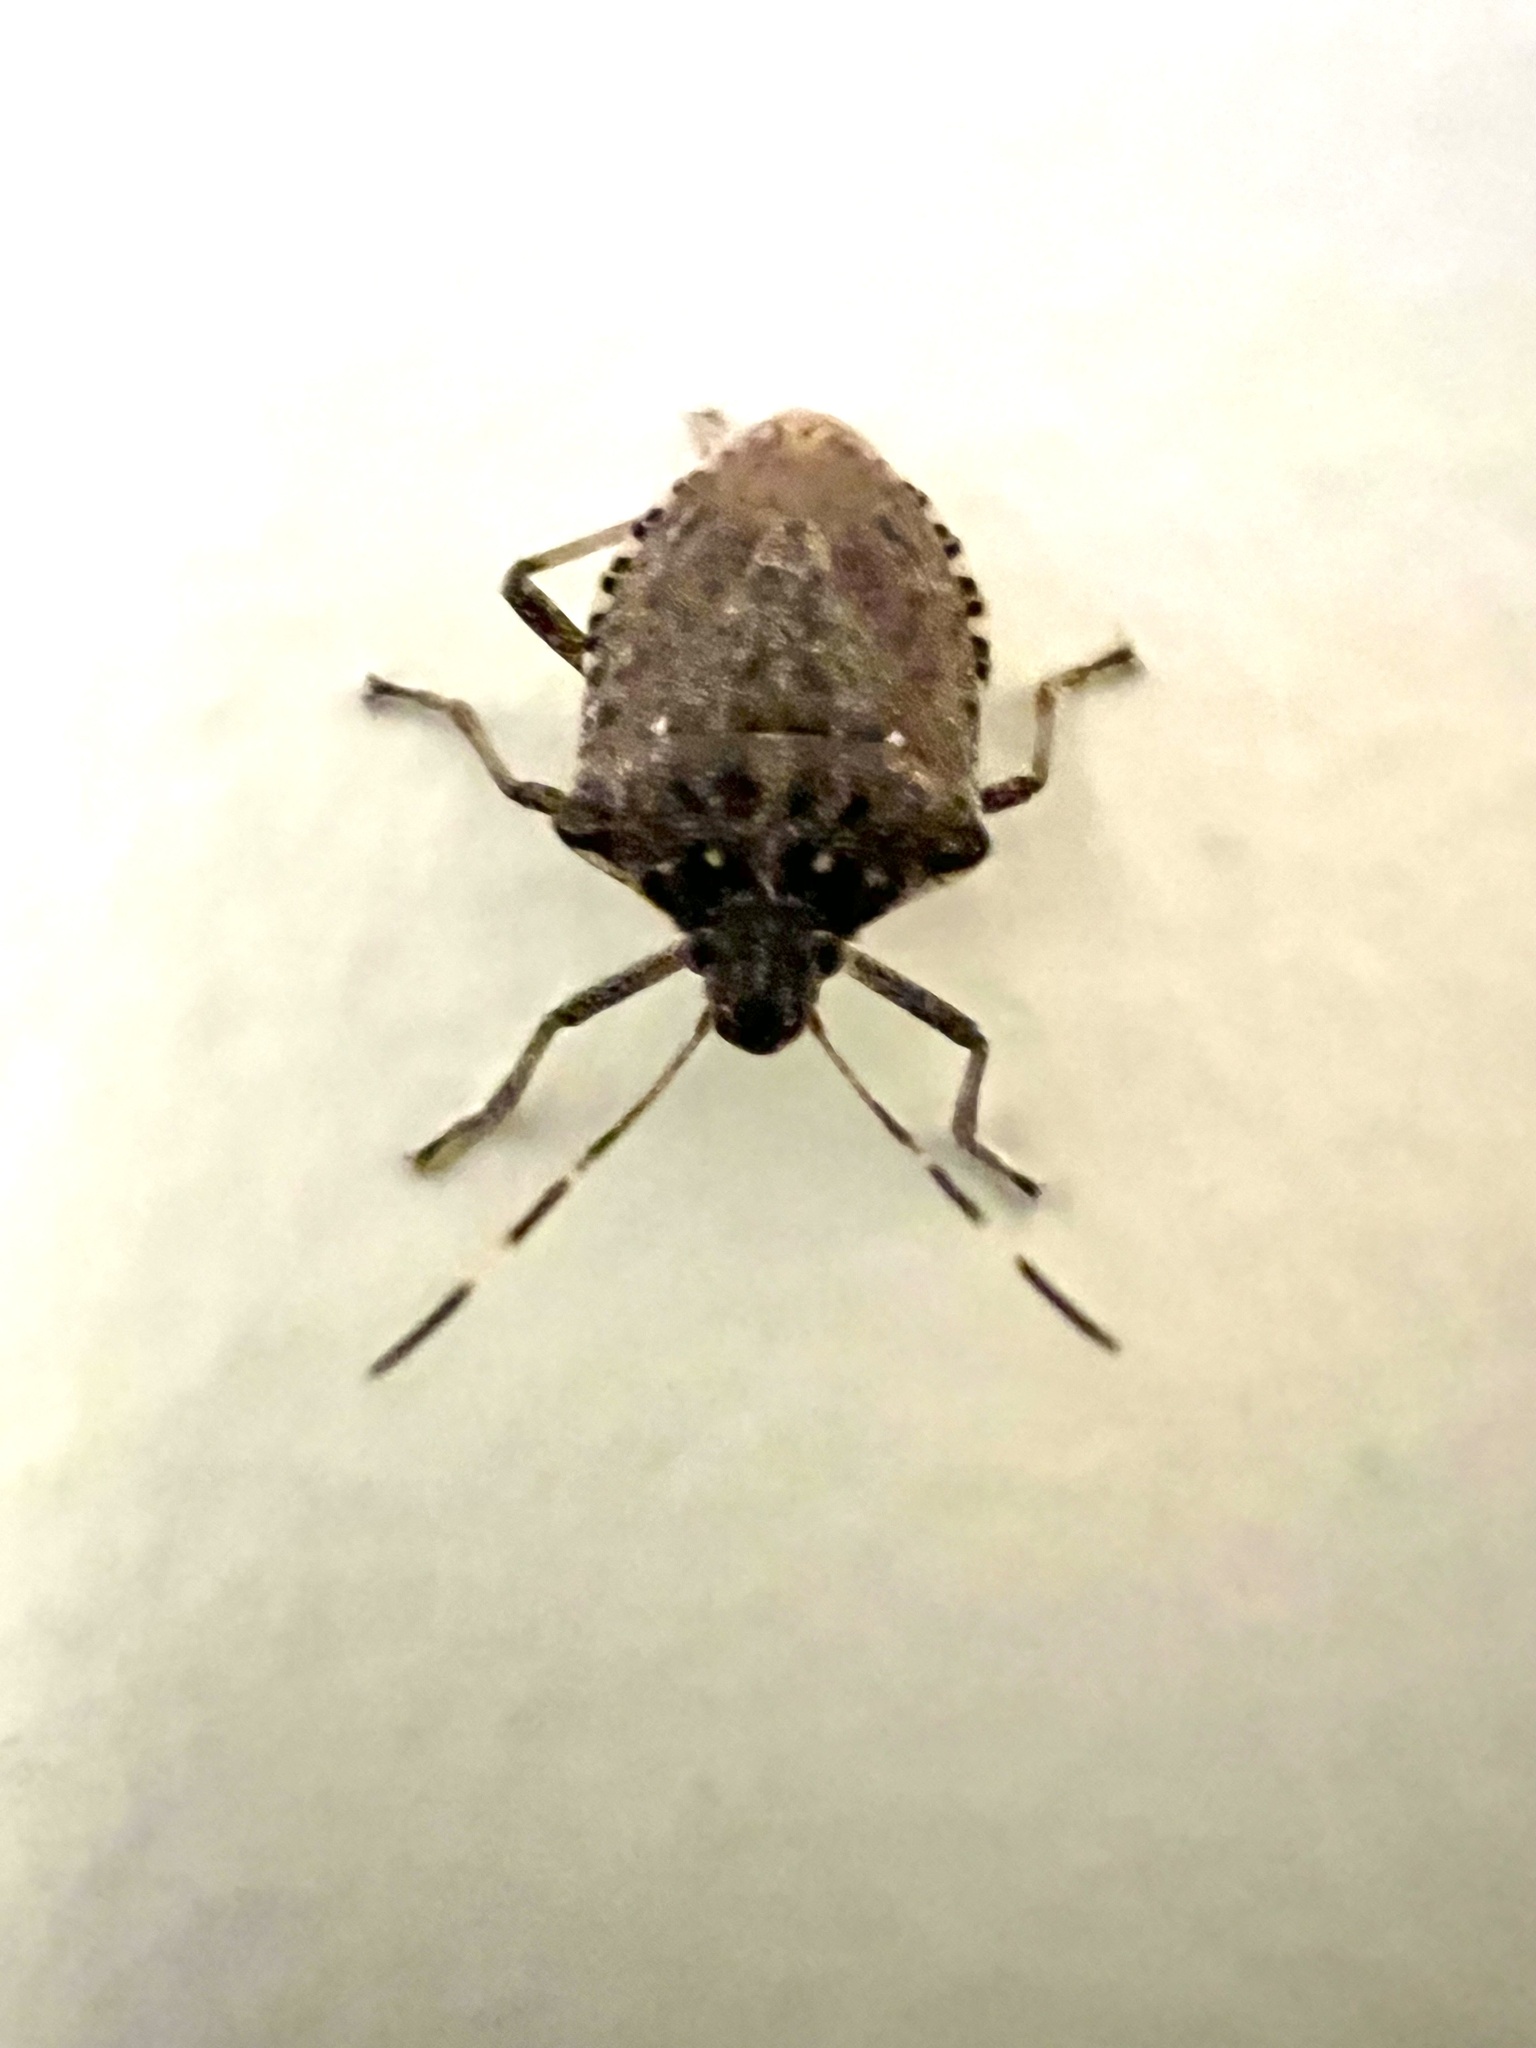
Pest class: stink_bug